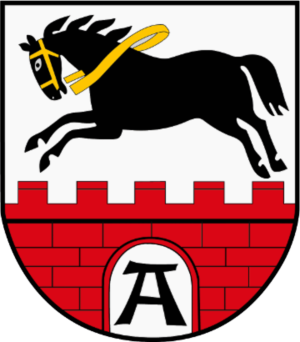
Slatiňany est une ville du district de Chrudim, dans la région de Pardubice, en République tchèque. Sa population s'élevait à 4 206 habitants en 2017.